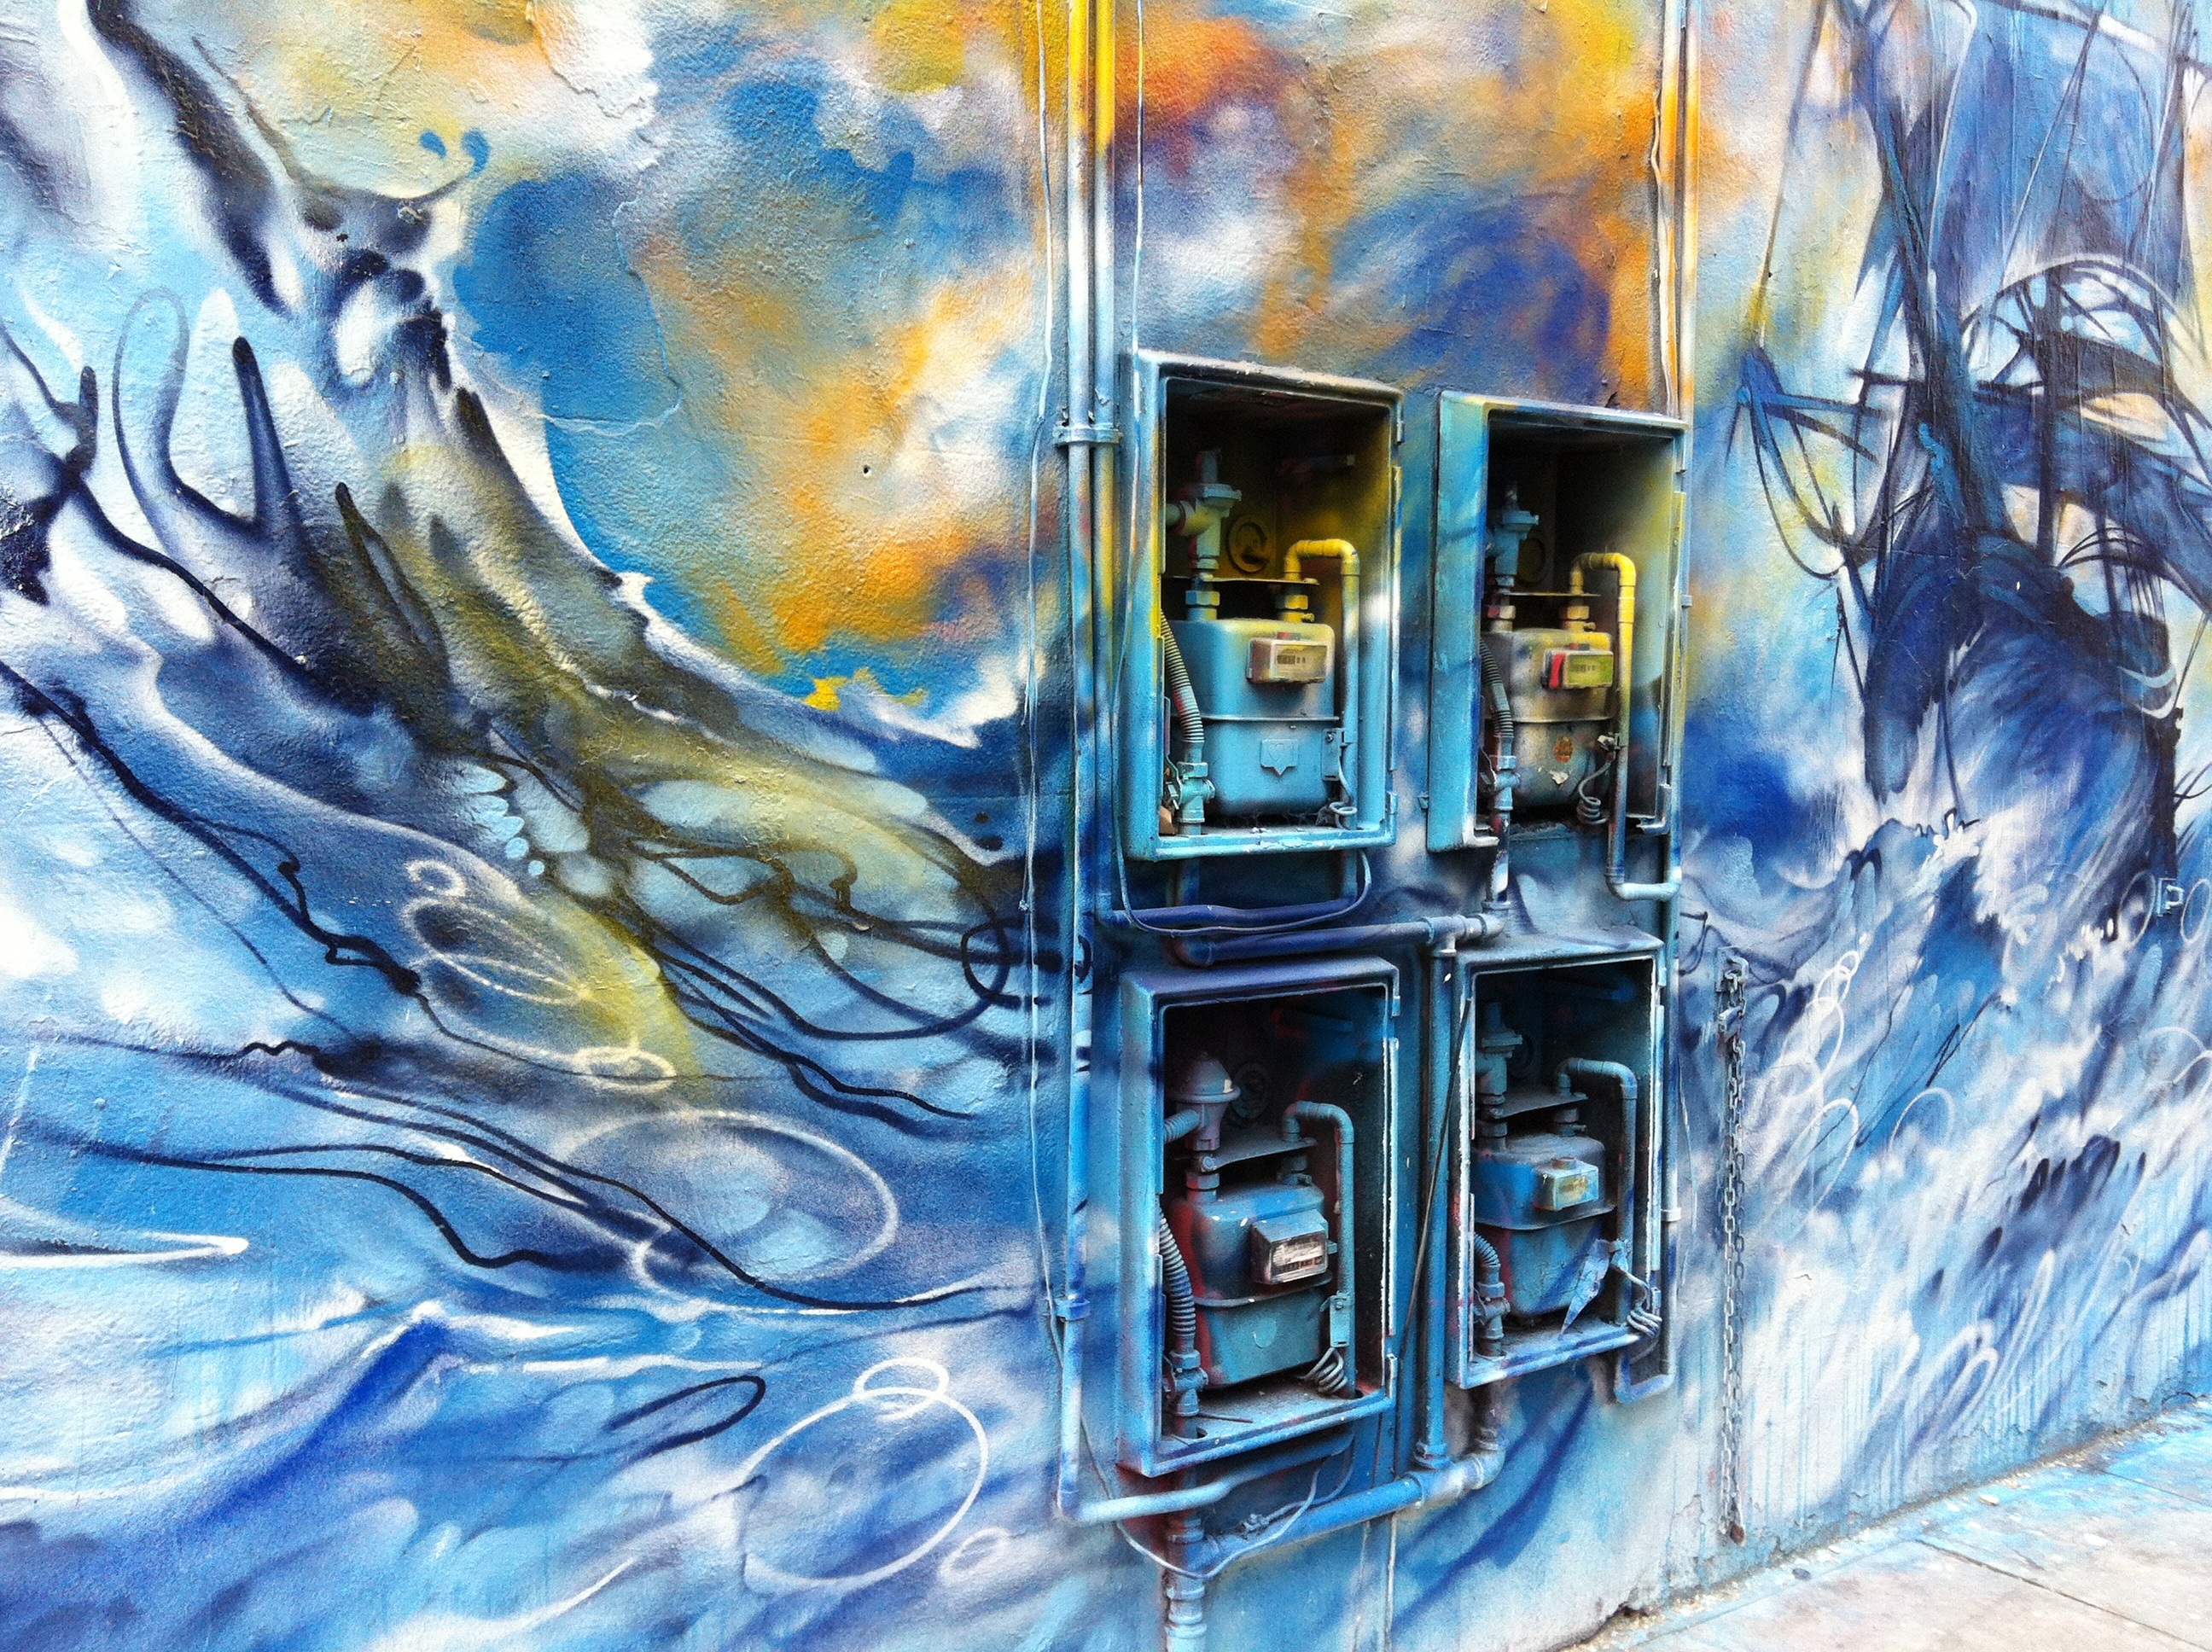
wall, graffiti, painting, art, sketch, drawing, illustration, modern art, acrylic paint